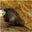
Label: possum